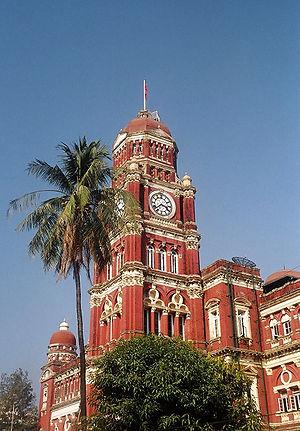
Ba U est un nom birman ; les principes des noms et prénoms ne s'appliquent pas ; U et Daw sont des titres de respect.